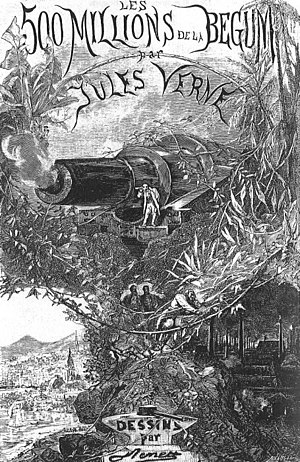
Den indiske arv
Illustration
Den indiske arv – – er en science fiction-roman af den franske forfatter Jules Verne. Romanen udkom i Frankrig i 1879 og i Danmark i 1904. Manuskriptet, som Jules Verne har bearbejdet, var oprindeligt skrevet af Paschal Grousset.